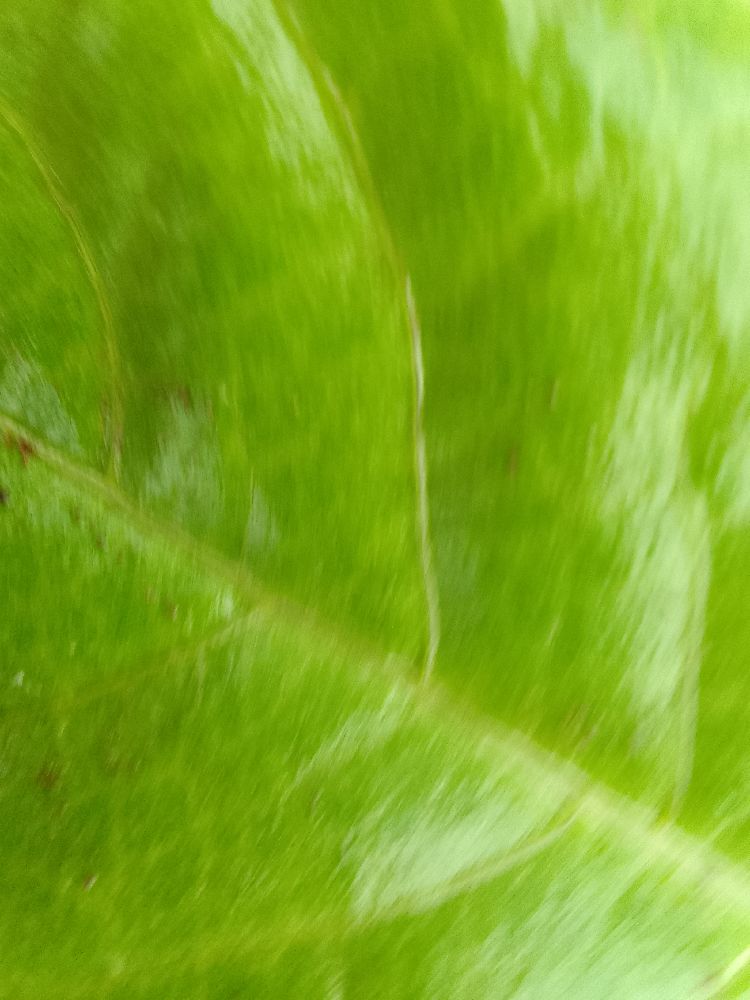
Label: healthy